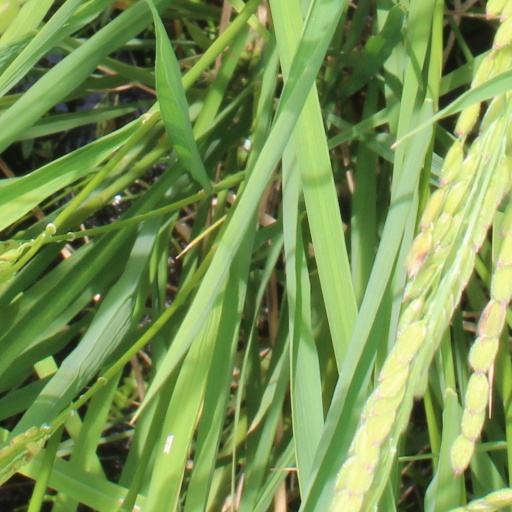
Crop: rice